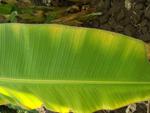
Label: xamthomonas